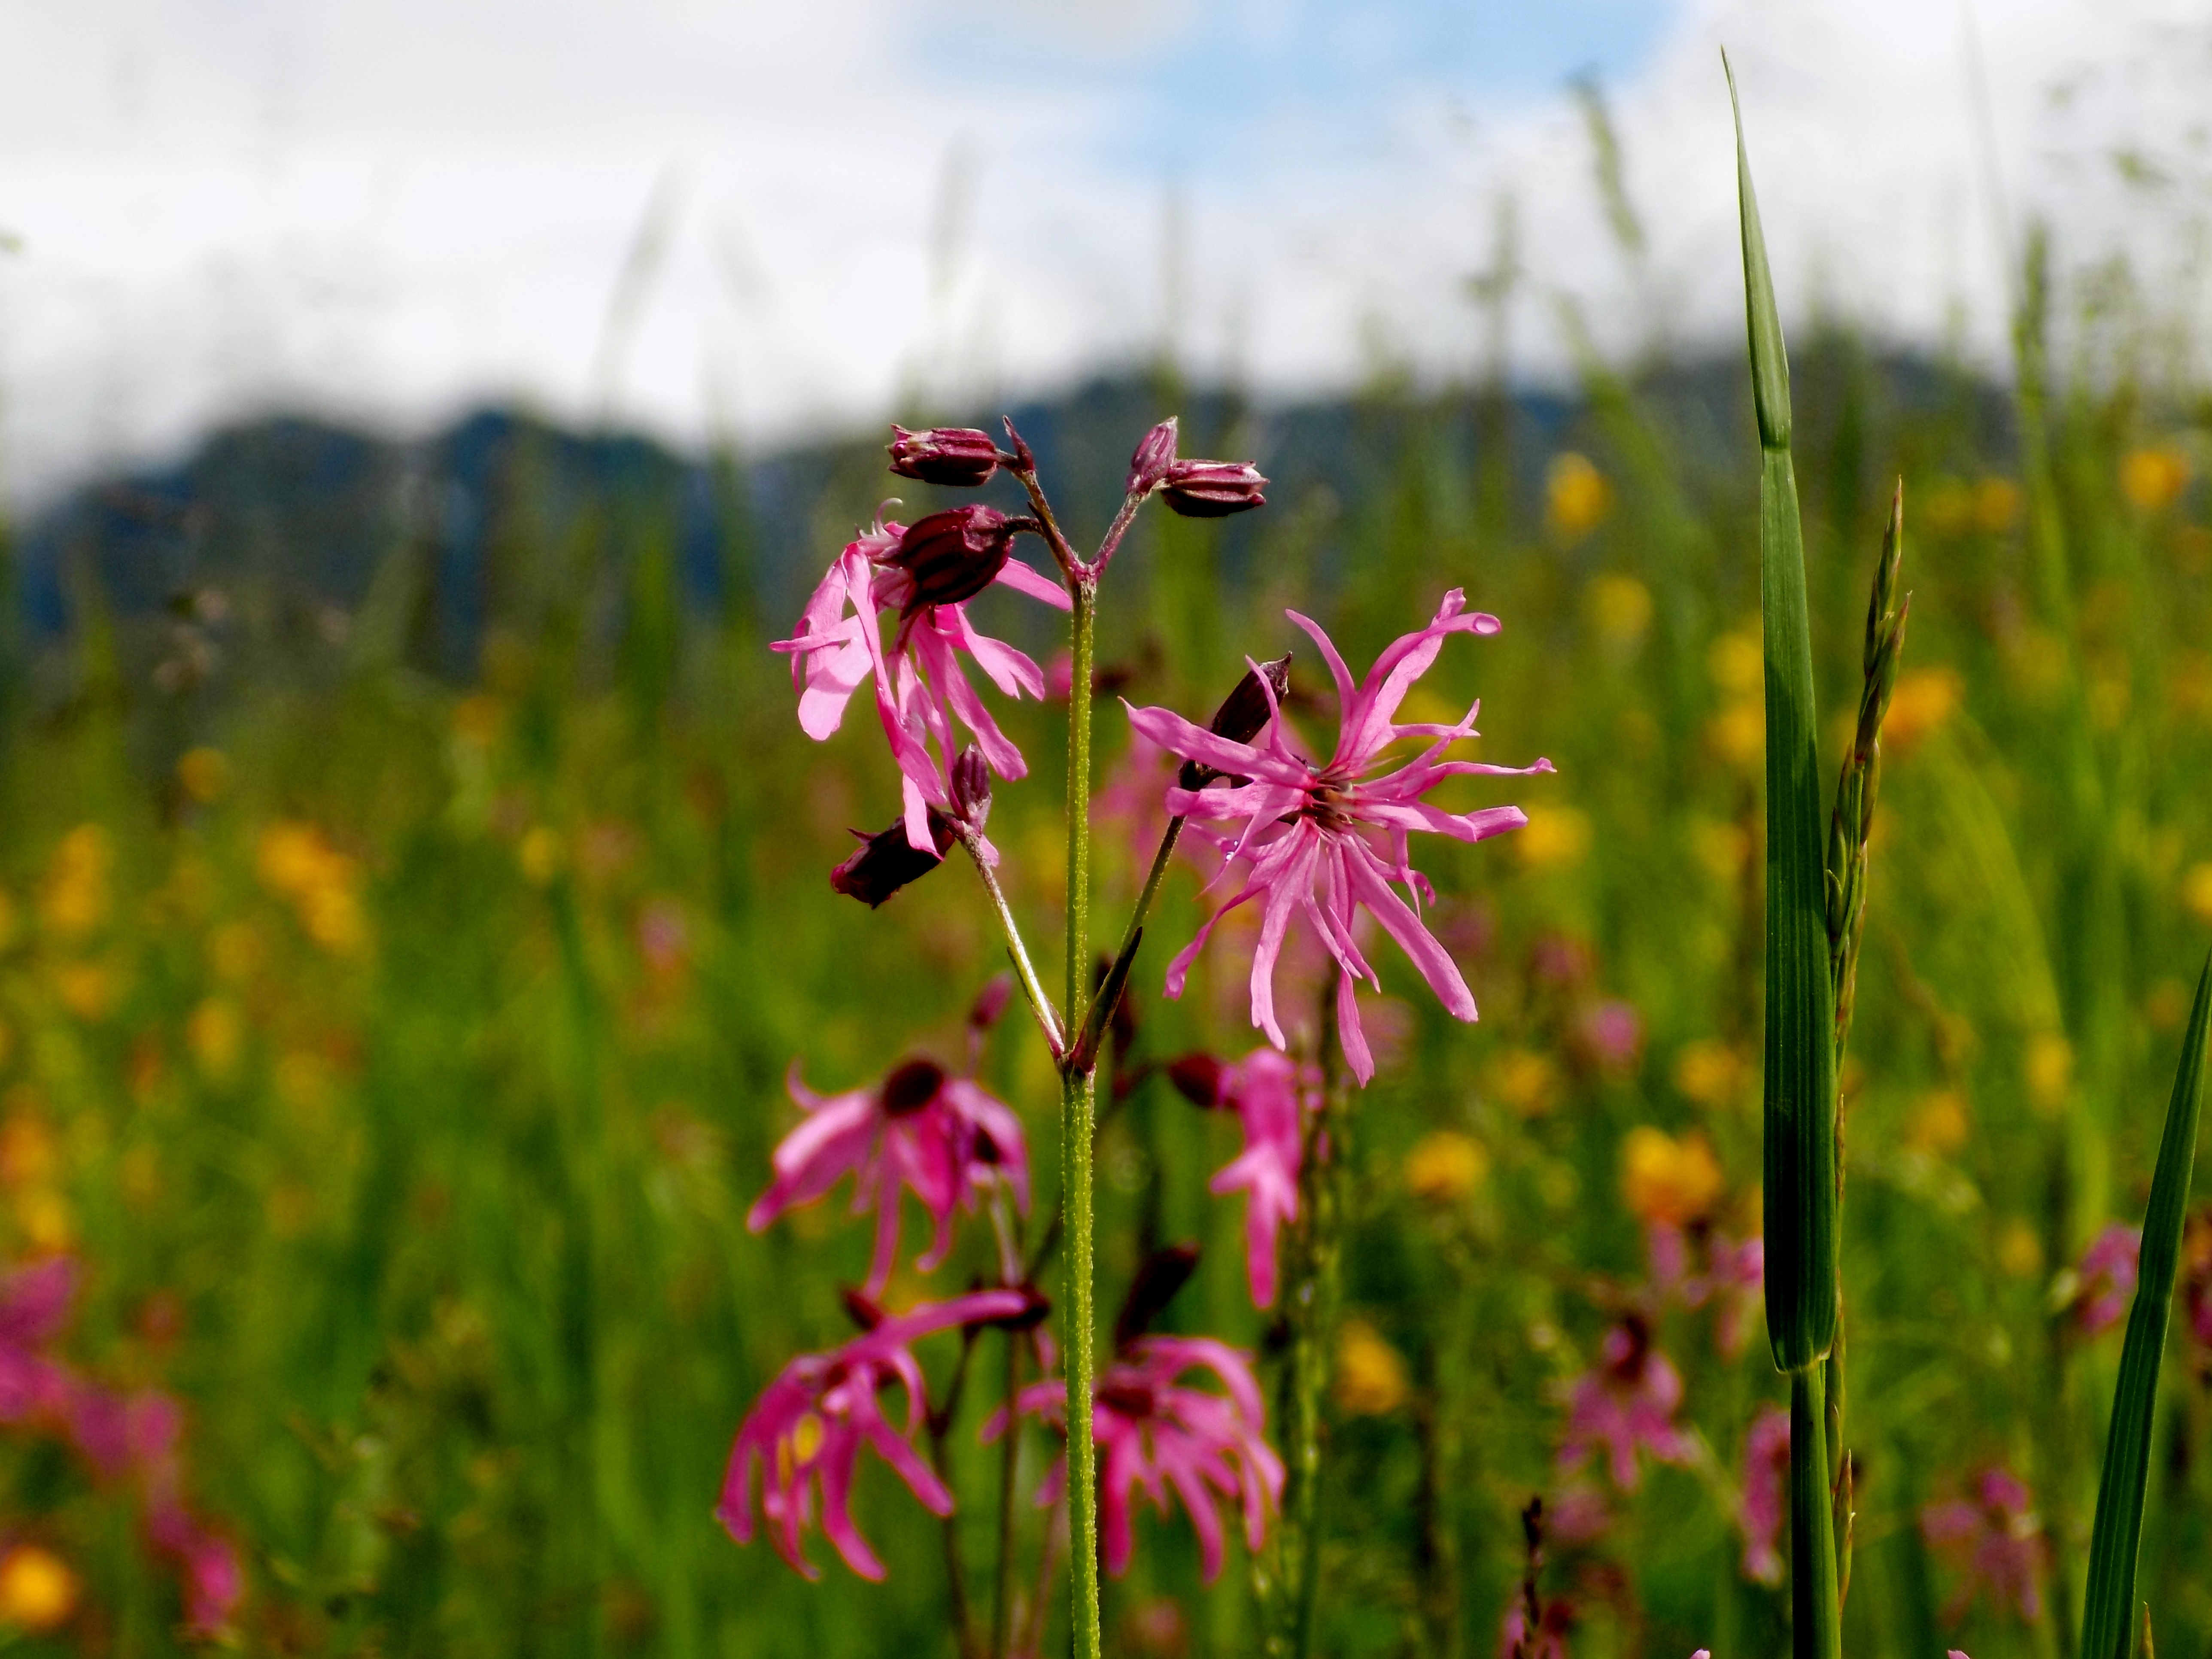
nature, grass, blossom, plant, field, meadow, prairie, leaf, flower, petal, bloom, insect, autumn, alpine, botany, flora, wild flower, wildflower, grassland, columbine, habitat, macro photography, flowering plant, natural environment, land plant